Beluga (sturgeon)

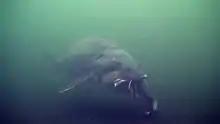
An adult "H. huso" eating a small sturgeon

In brackish environments of the Ponto-Caspian basin, the genera "Alosa", "Aspius" and "Engraulis" are the preferred prey. In estuaries and rivers of the same area, migrating spawners eat various cyprinids, mainly "Cyprinus carpio" and "Rutilus rutilus", "Sander lucioperca" and, among sturgeons, "Acipenser ruthenus" is the main prey.